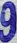
Number: 9